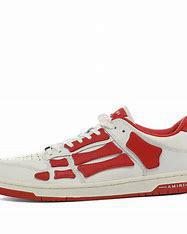
Brand: Amiri
Model: Skel Top